Wuchang, Wuhan

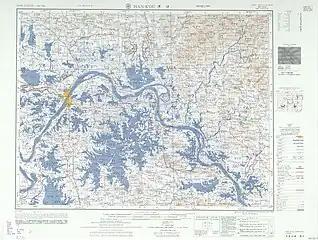
Map including Wuchang (labeled WU-CH'ANG ) (1953)

In 221, warlord Sun Quan moved the capital of Eastern Wu from Gong'an county, Jingzhou (northwest of present-day Gong'an county, Hubei) to È county (in present-day Ezhou City), and renamed È to Wuchang (literally "prospering from military", regarding its logistics role of the military bases established before the Battle of Red Cliffs). Later in the year Cao Pi proclaimed himself the emperor of Cao Wei. Sun Quan declared independence in the following year, and started to build forts and palaces in Wuchang. Sun Quan proclaimed himself the emperor of Eastern Wu in 229, and moved the capital to Jianye. Sun Hao, the emperor of Eastern Wu between 264 and 280, moved the capital back to Wuchang in 265. In 589, the Wuchang commandery was abolished and the Wuchang county was transferred to a new commandery named Ezhou (headquartered in present-day Wuchang District), and remained in the administration since then.